Murray, Idaho

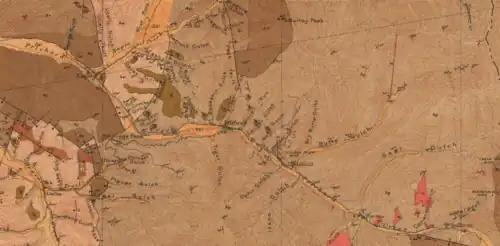
1907 geological map of Murray, including the locations of the Golden Chest, Bear Top and Paragon mines

Murray's population was estimated at 500 in 1909, and was estimated at 100 in 1960. As of 2024, the population is about 25.